Gamaliel Bradford (biographer)

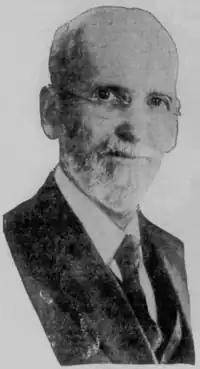
c. 1925

He was friends with fellow Harvard University graduate and poet, George Faunce Whitcomb, as he inscribed the book, "Jewels of Romance" with the words: "To Gamaliel Bradford with deepest gratitude, George Faunce Whitcomb, Easter 1930, Brookline, Massachusetts".